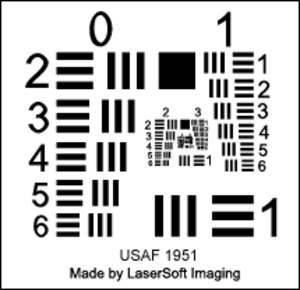
Une mire de résolution 1951 USAF est un dispositif de test de résolution optique microscopique défini à l'origine par l'US Air Force norme MIL-STD-150A de 1951 pour tester la précision des satellites ou avions. La mire propose de nombreuses cibles de petite taille présentant un arrangement régulier de forme à fréquence spatiale précise. Elle est largement utilisée en laboratoire d'optique pour analyser et valider des systèmes d'imagerie tels que les microscopes optiques, les caméras et les scanners.